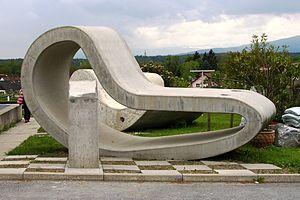
Manfred Wakolbinger est un sculpteur autrichien.